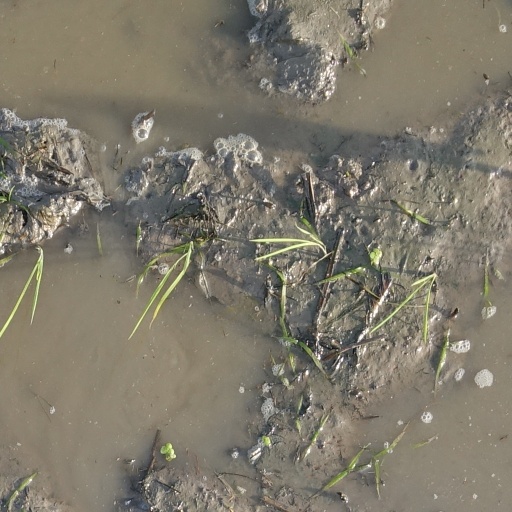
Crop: rice